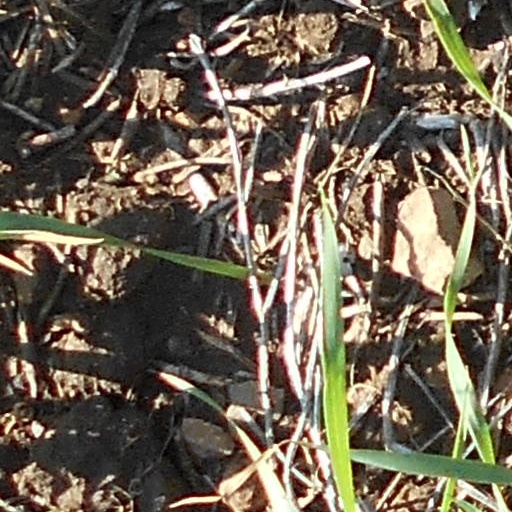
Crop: wheat